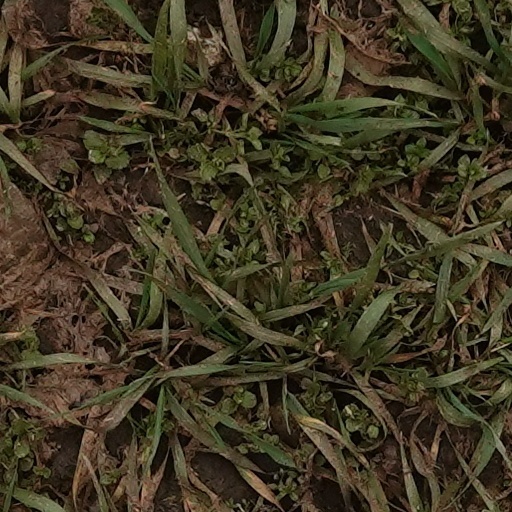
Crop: wheat